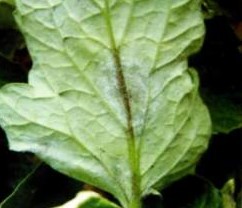
Plant: Tomato
Disease: tomato late blight